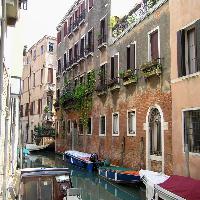
Weather: cloudy or overcast